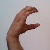
The image shows a hand gesture representing the letter 'C' in Indian Sign Language.